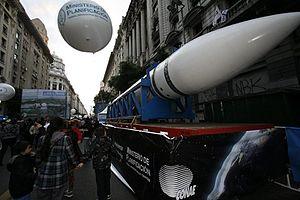
Tronador est un lanceur léger développé par l'Argentine. La version Tronador I était un projet de fusée suborbitale qui n'a pas abouti. Tronador II doit permettre de placer une charge utile de 250 kg en orbite héliosynchrone. L'Argentine a dépensé 190 M€ sur la période 2014-2015 pour mettre au point cette dernière version avec l'objectif de permettre un premier vol de qualification en 2016.